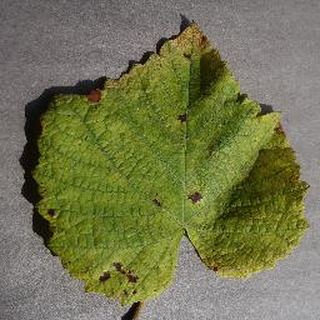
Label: grape_leaf_blight